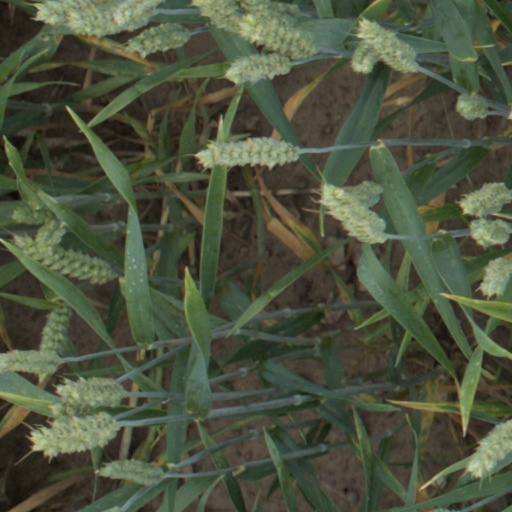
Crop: wheat